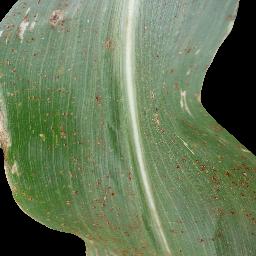
Label: Corn_(Maize)___Common_Rust